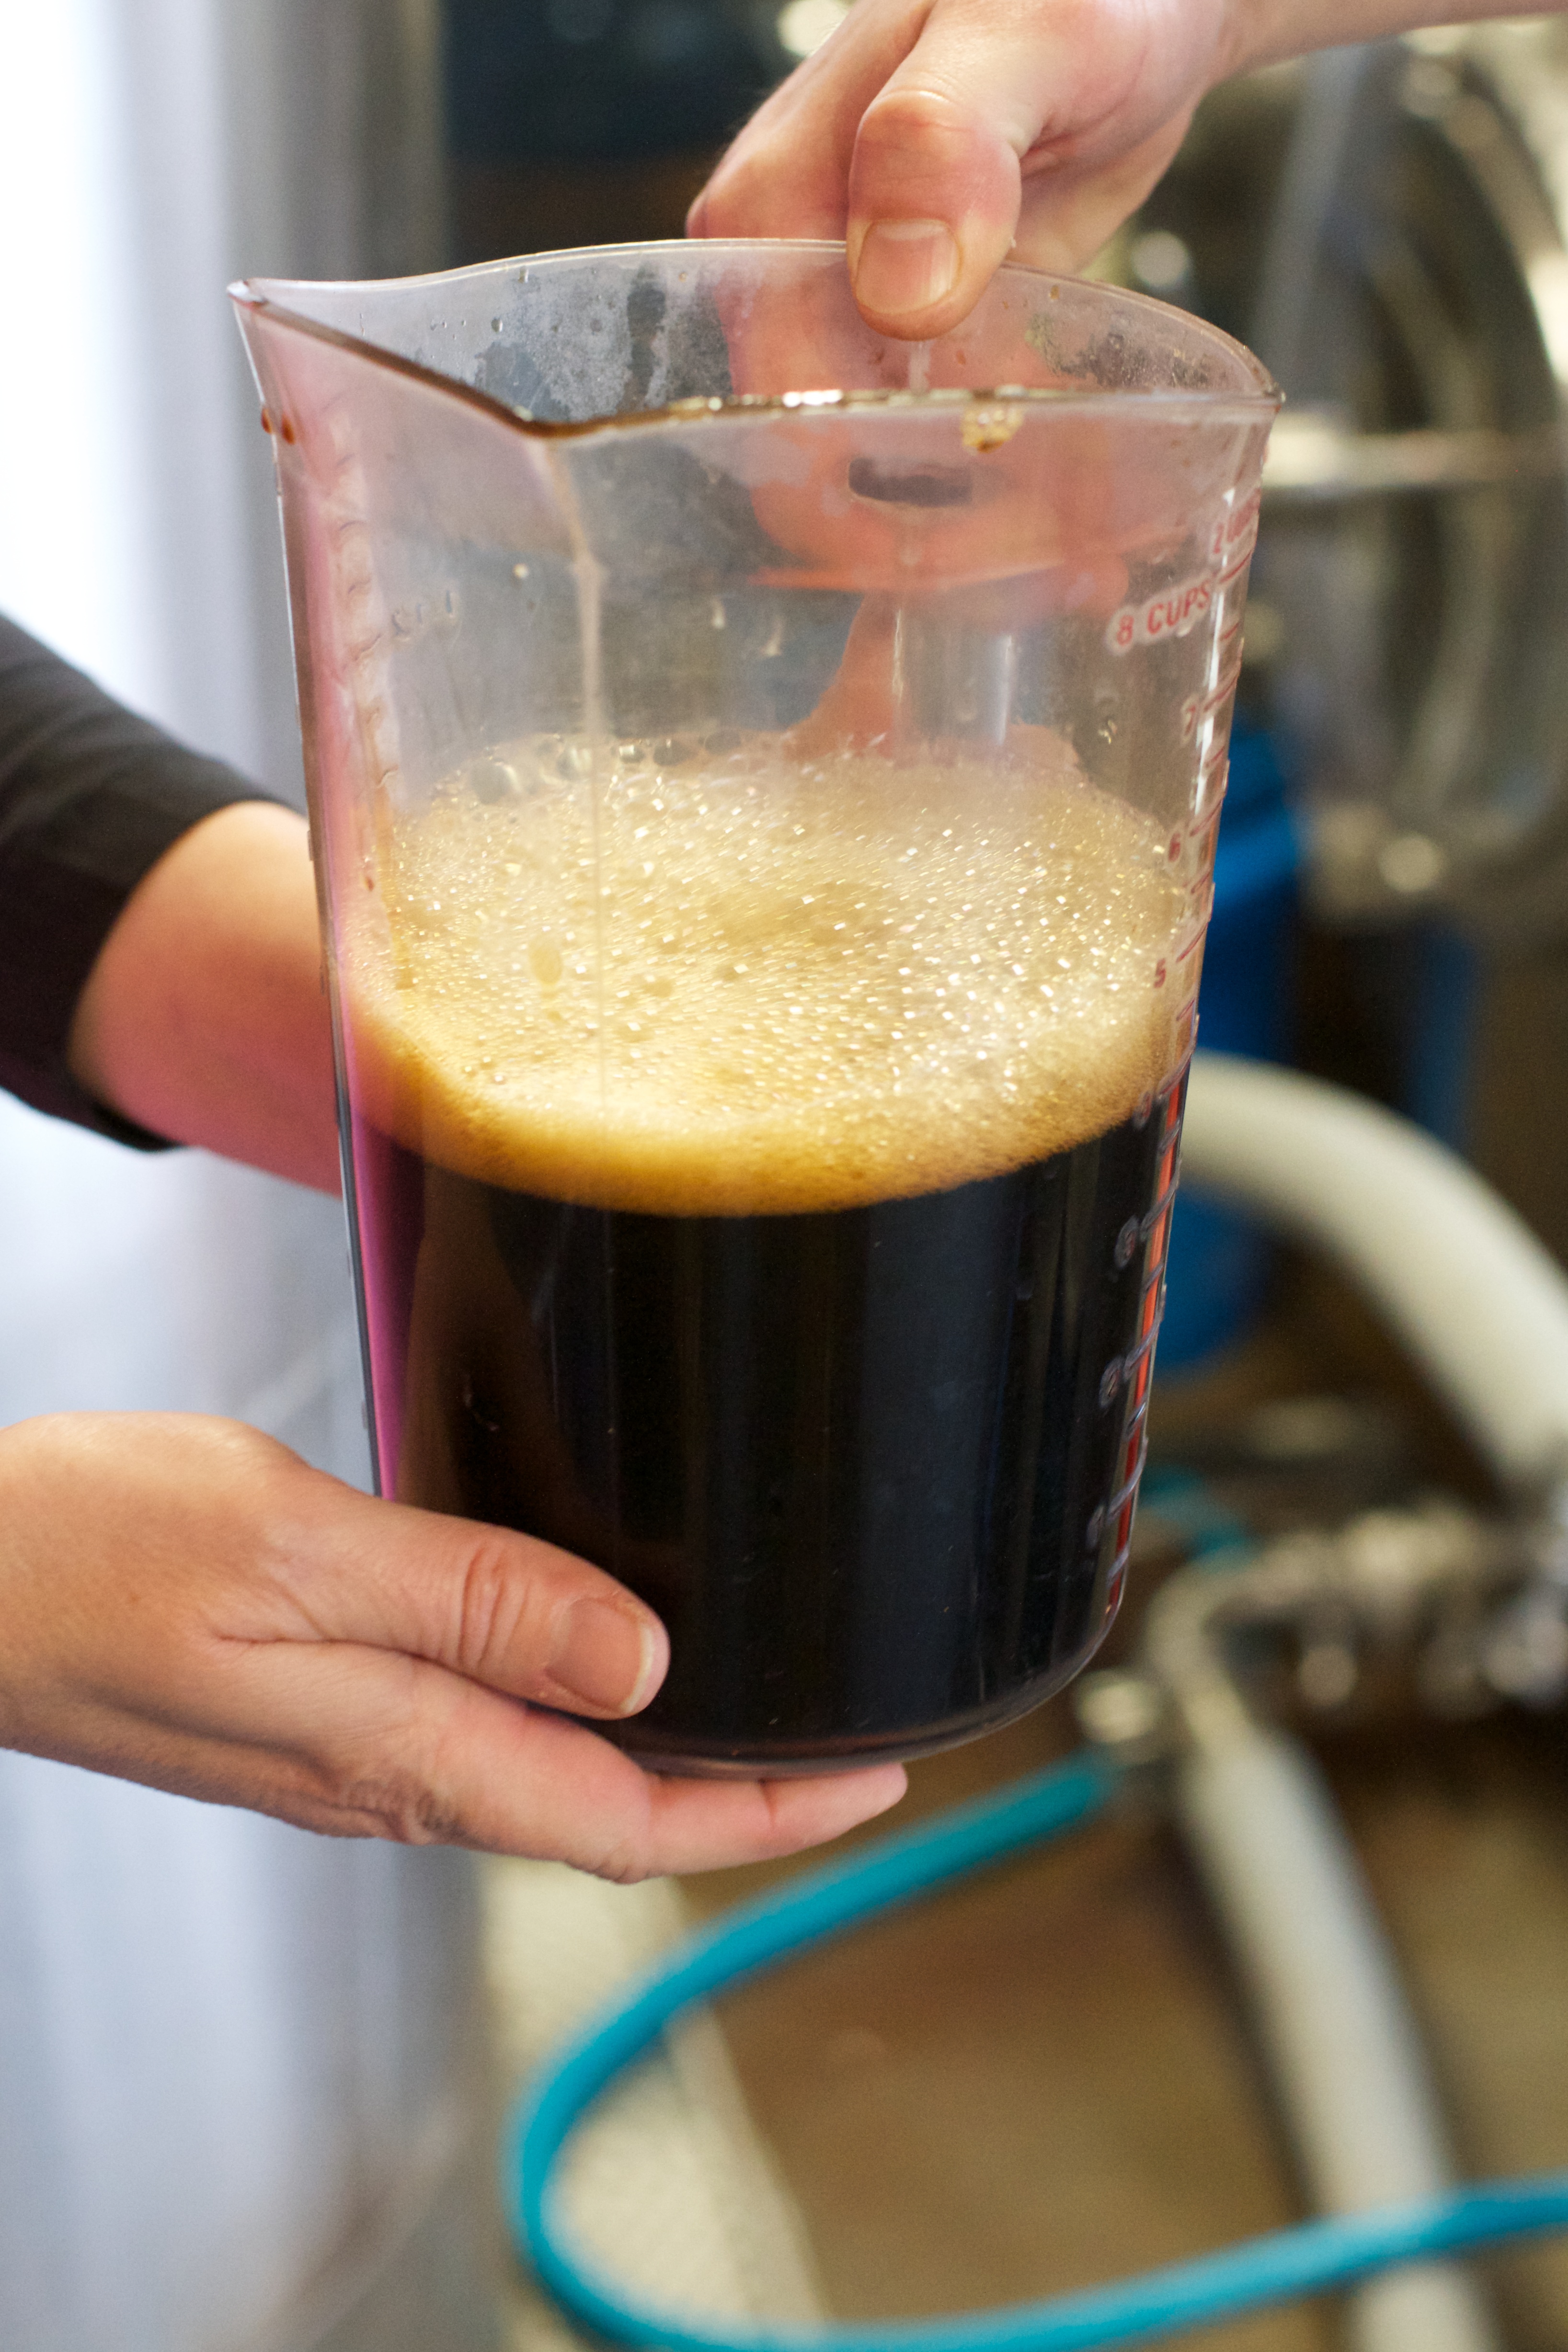
drink, beer, thatbrewery, flavor, alcoholic beverage